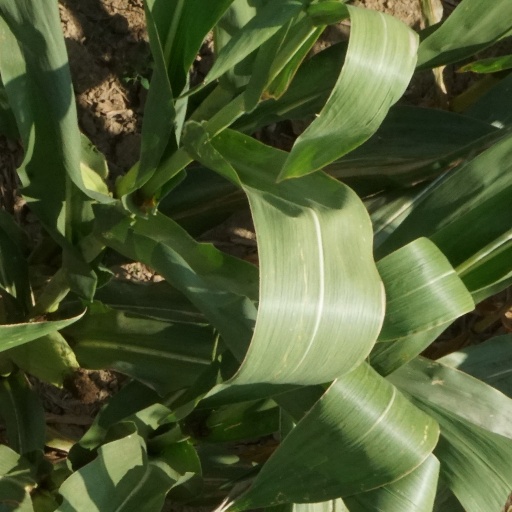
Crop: maize; corn